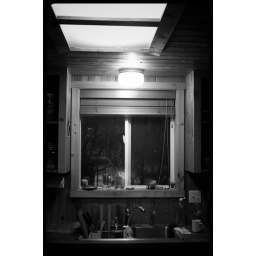
Standing at the sink facing the window with the camera over the faucet.